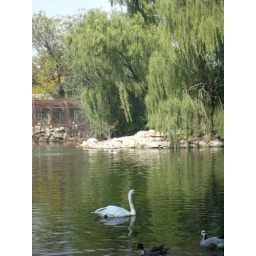
A swan swimming in the lake with other ducks.